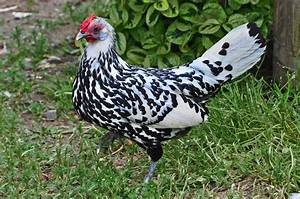
Label: chicken